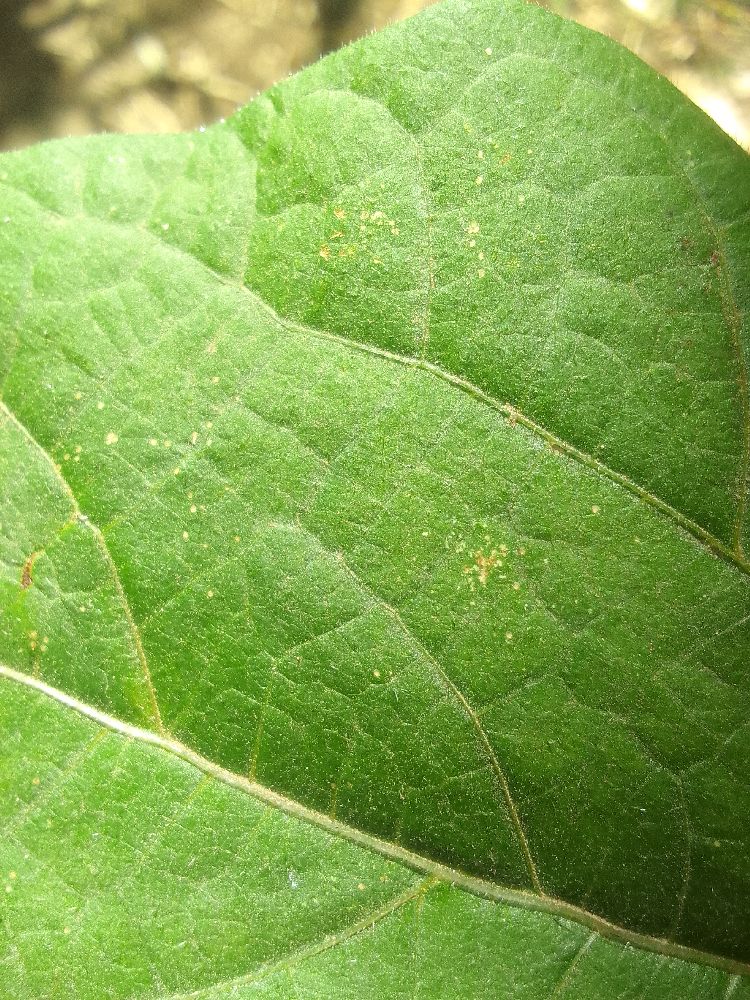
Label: healthy